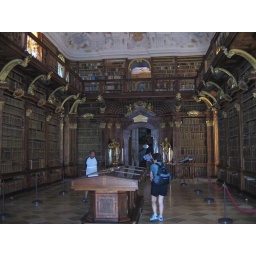
One of the ground floor rooms in the Great Library in the Abbey at Melk.